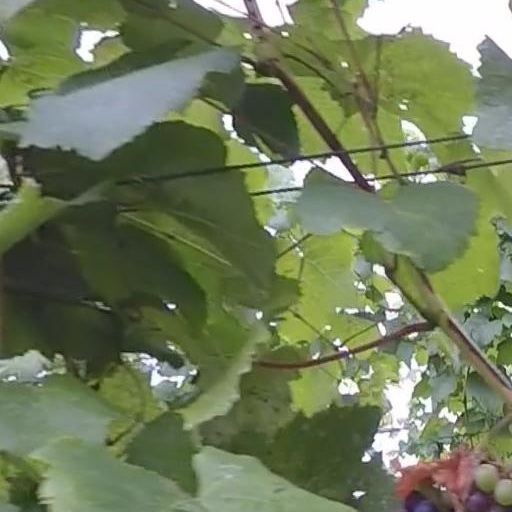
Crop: grape